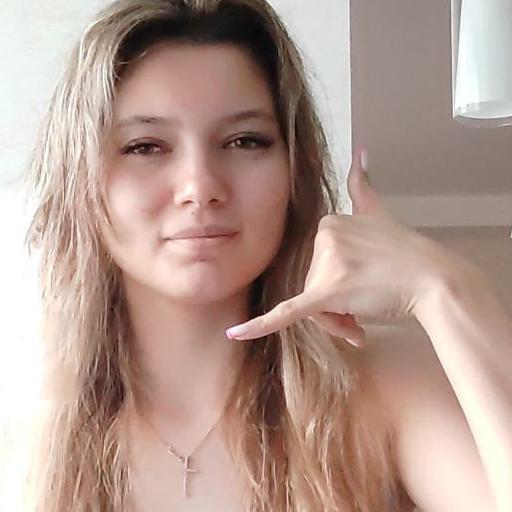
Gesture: call